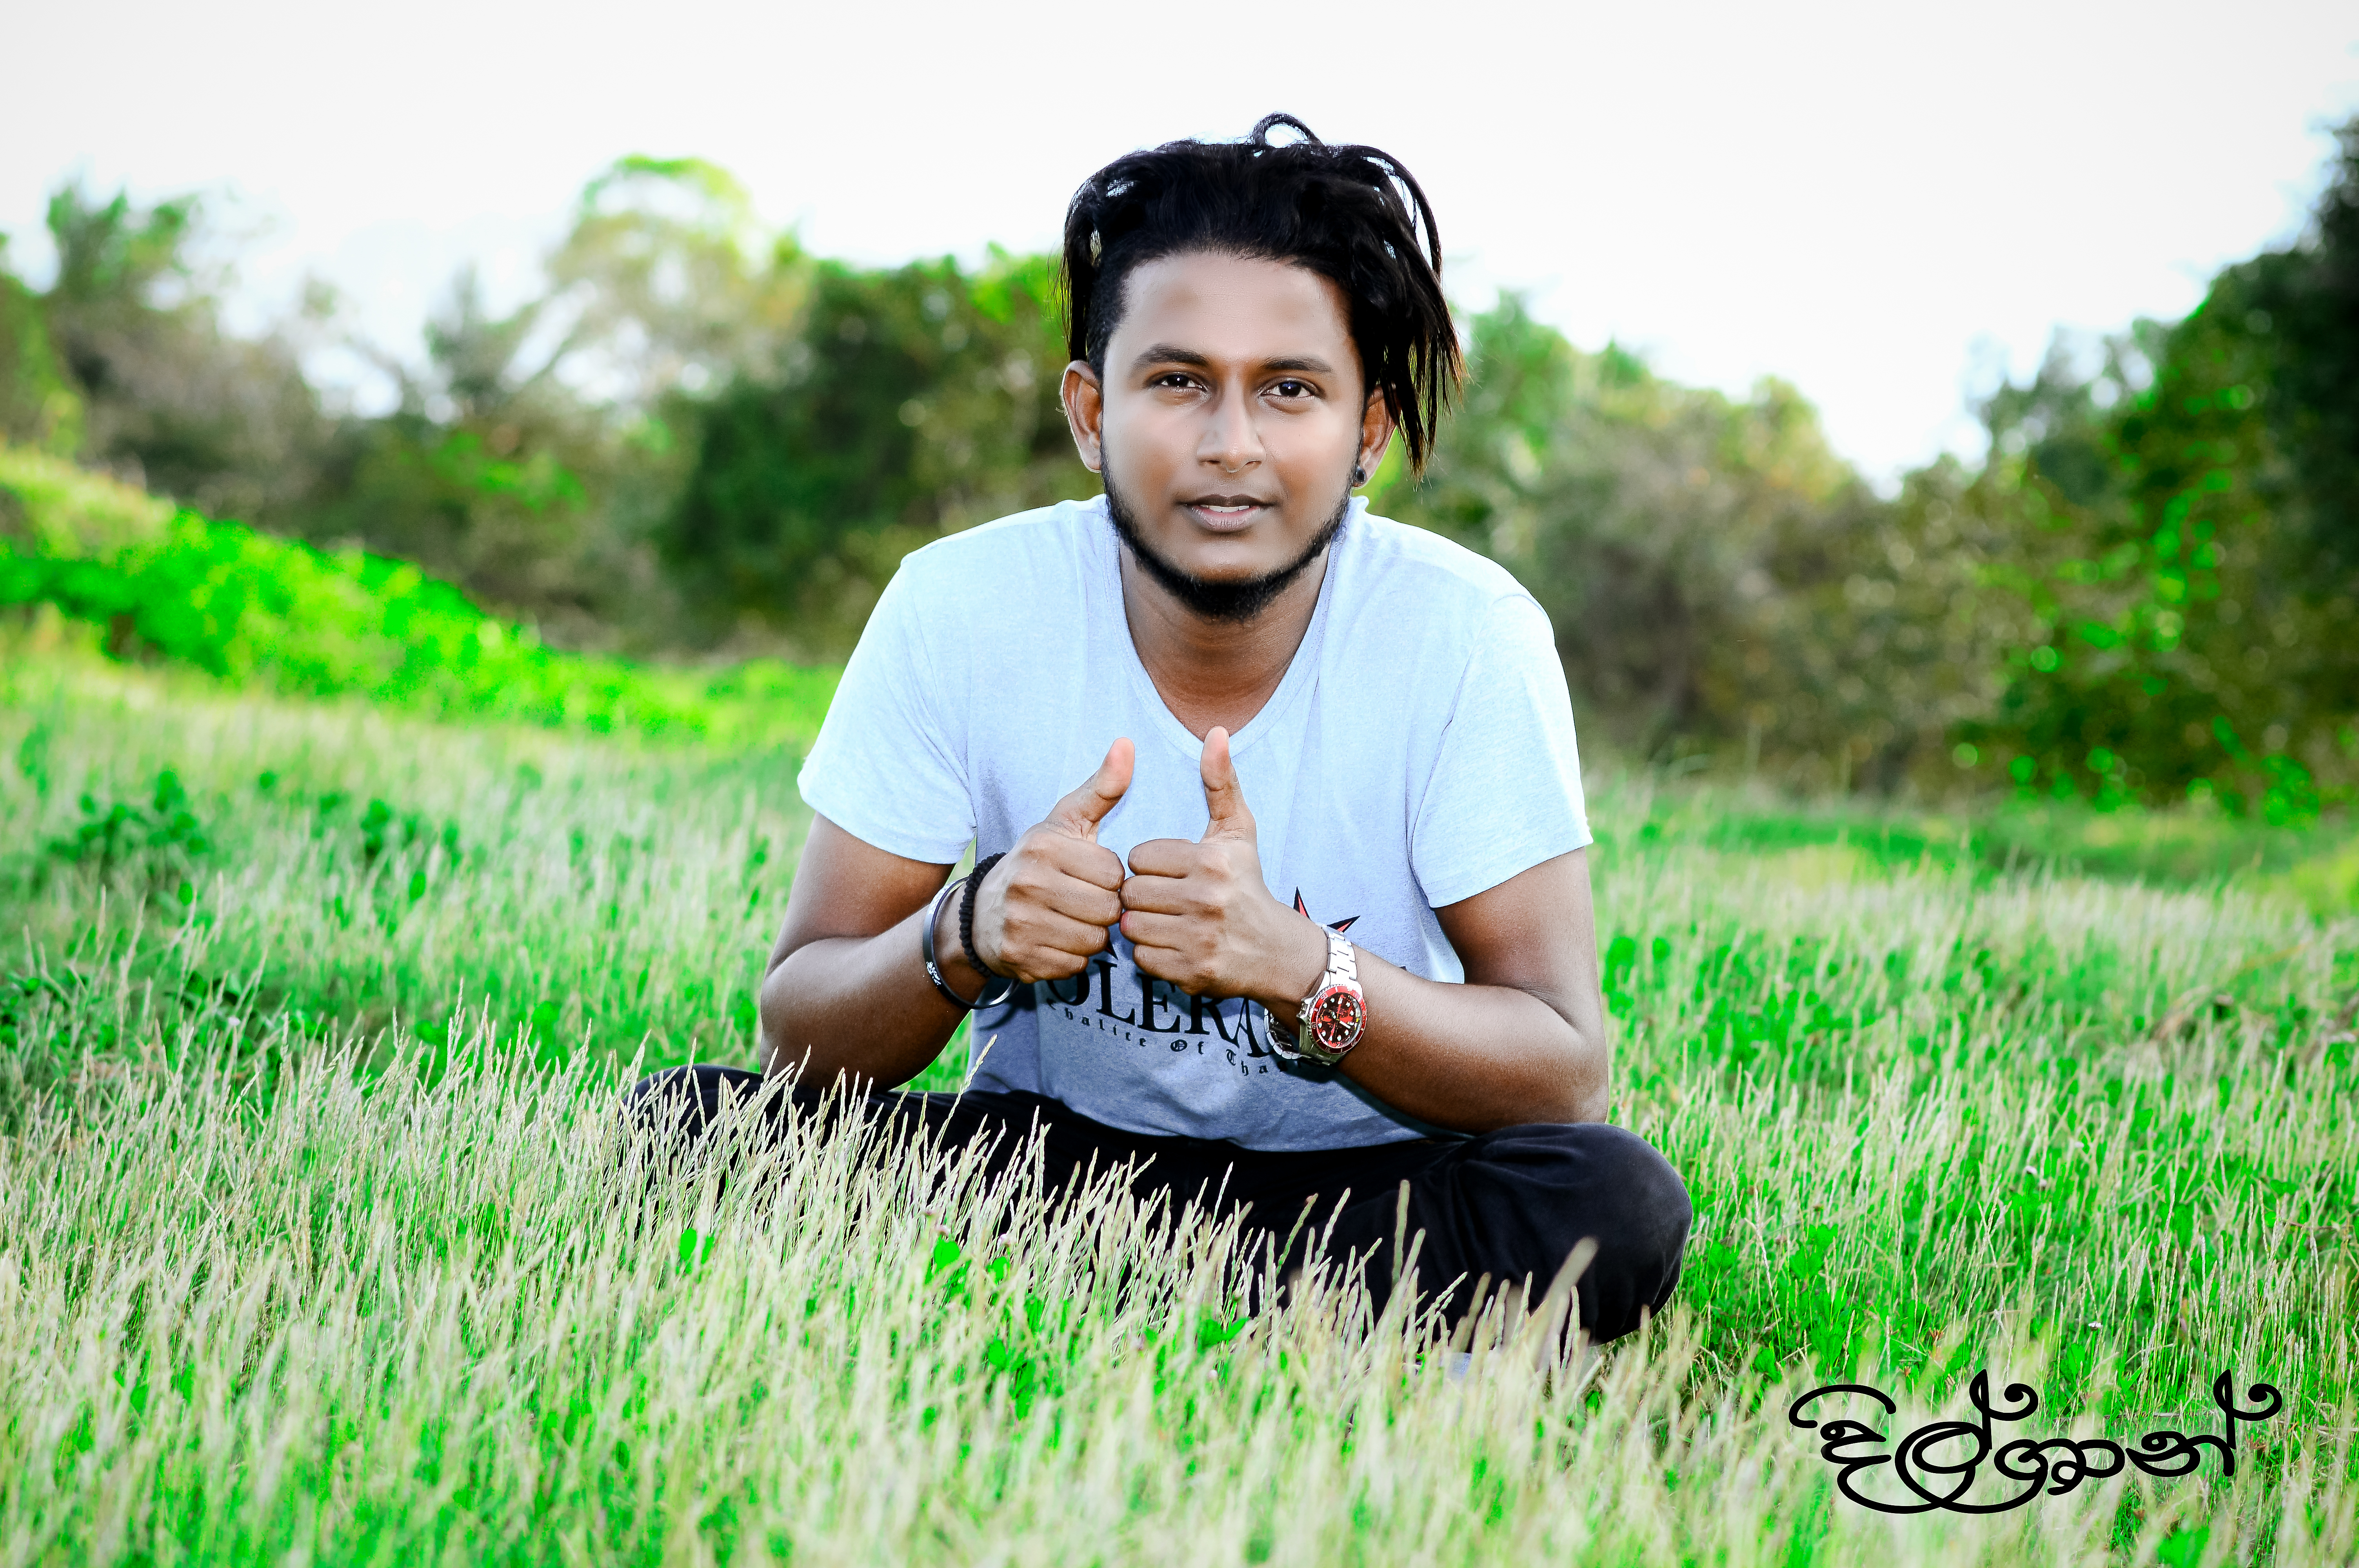
man, green, grass, plant, male, photography, lawn, sitting, grassland, field, agriculture, smile, leisure, paddy field, tree, crop, grass family, meadow, portrait photography, fun, plantation